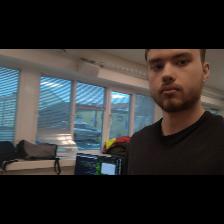
Label: Human